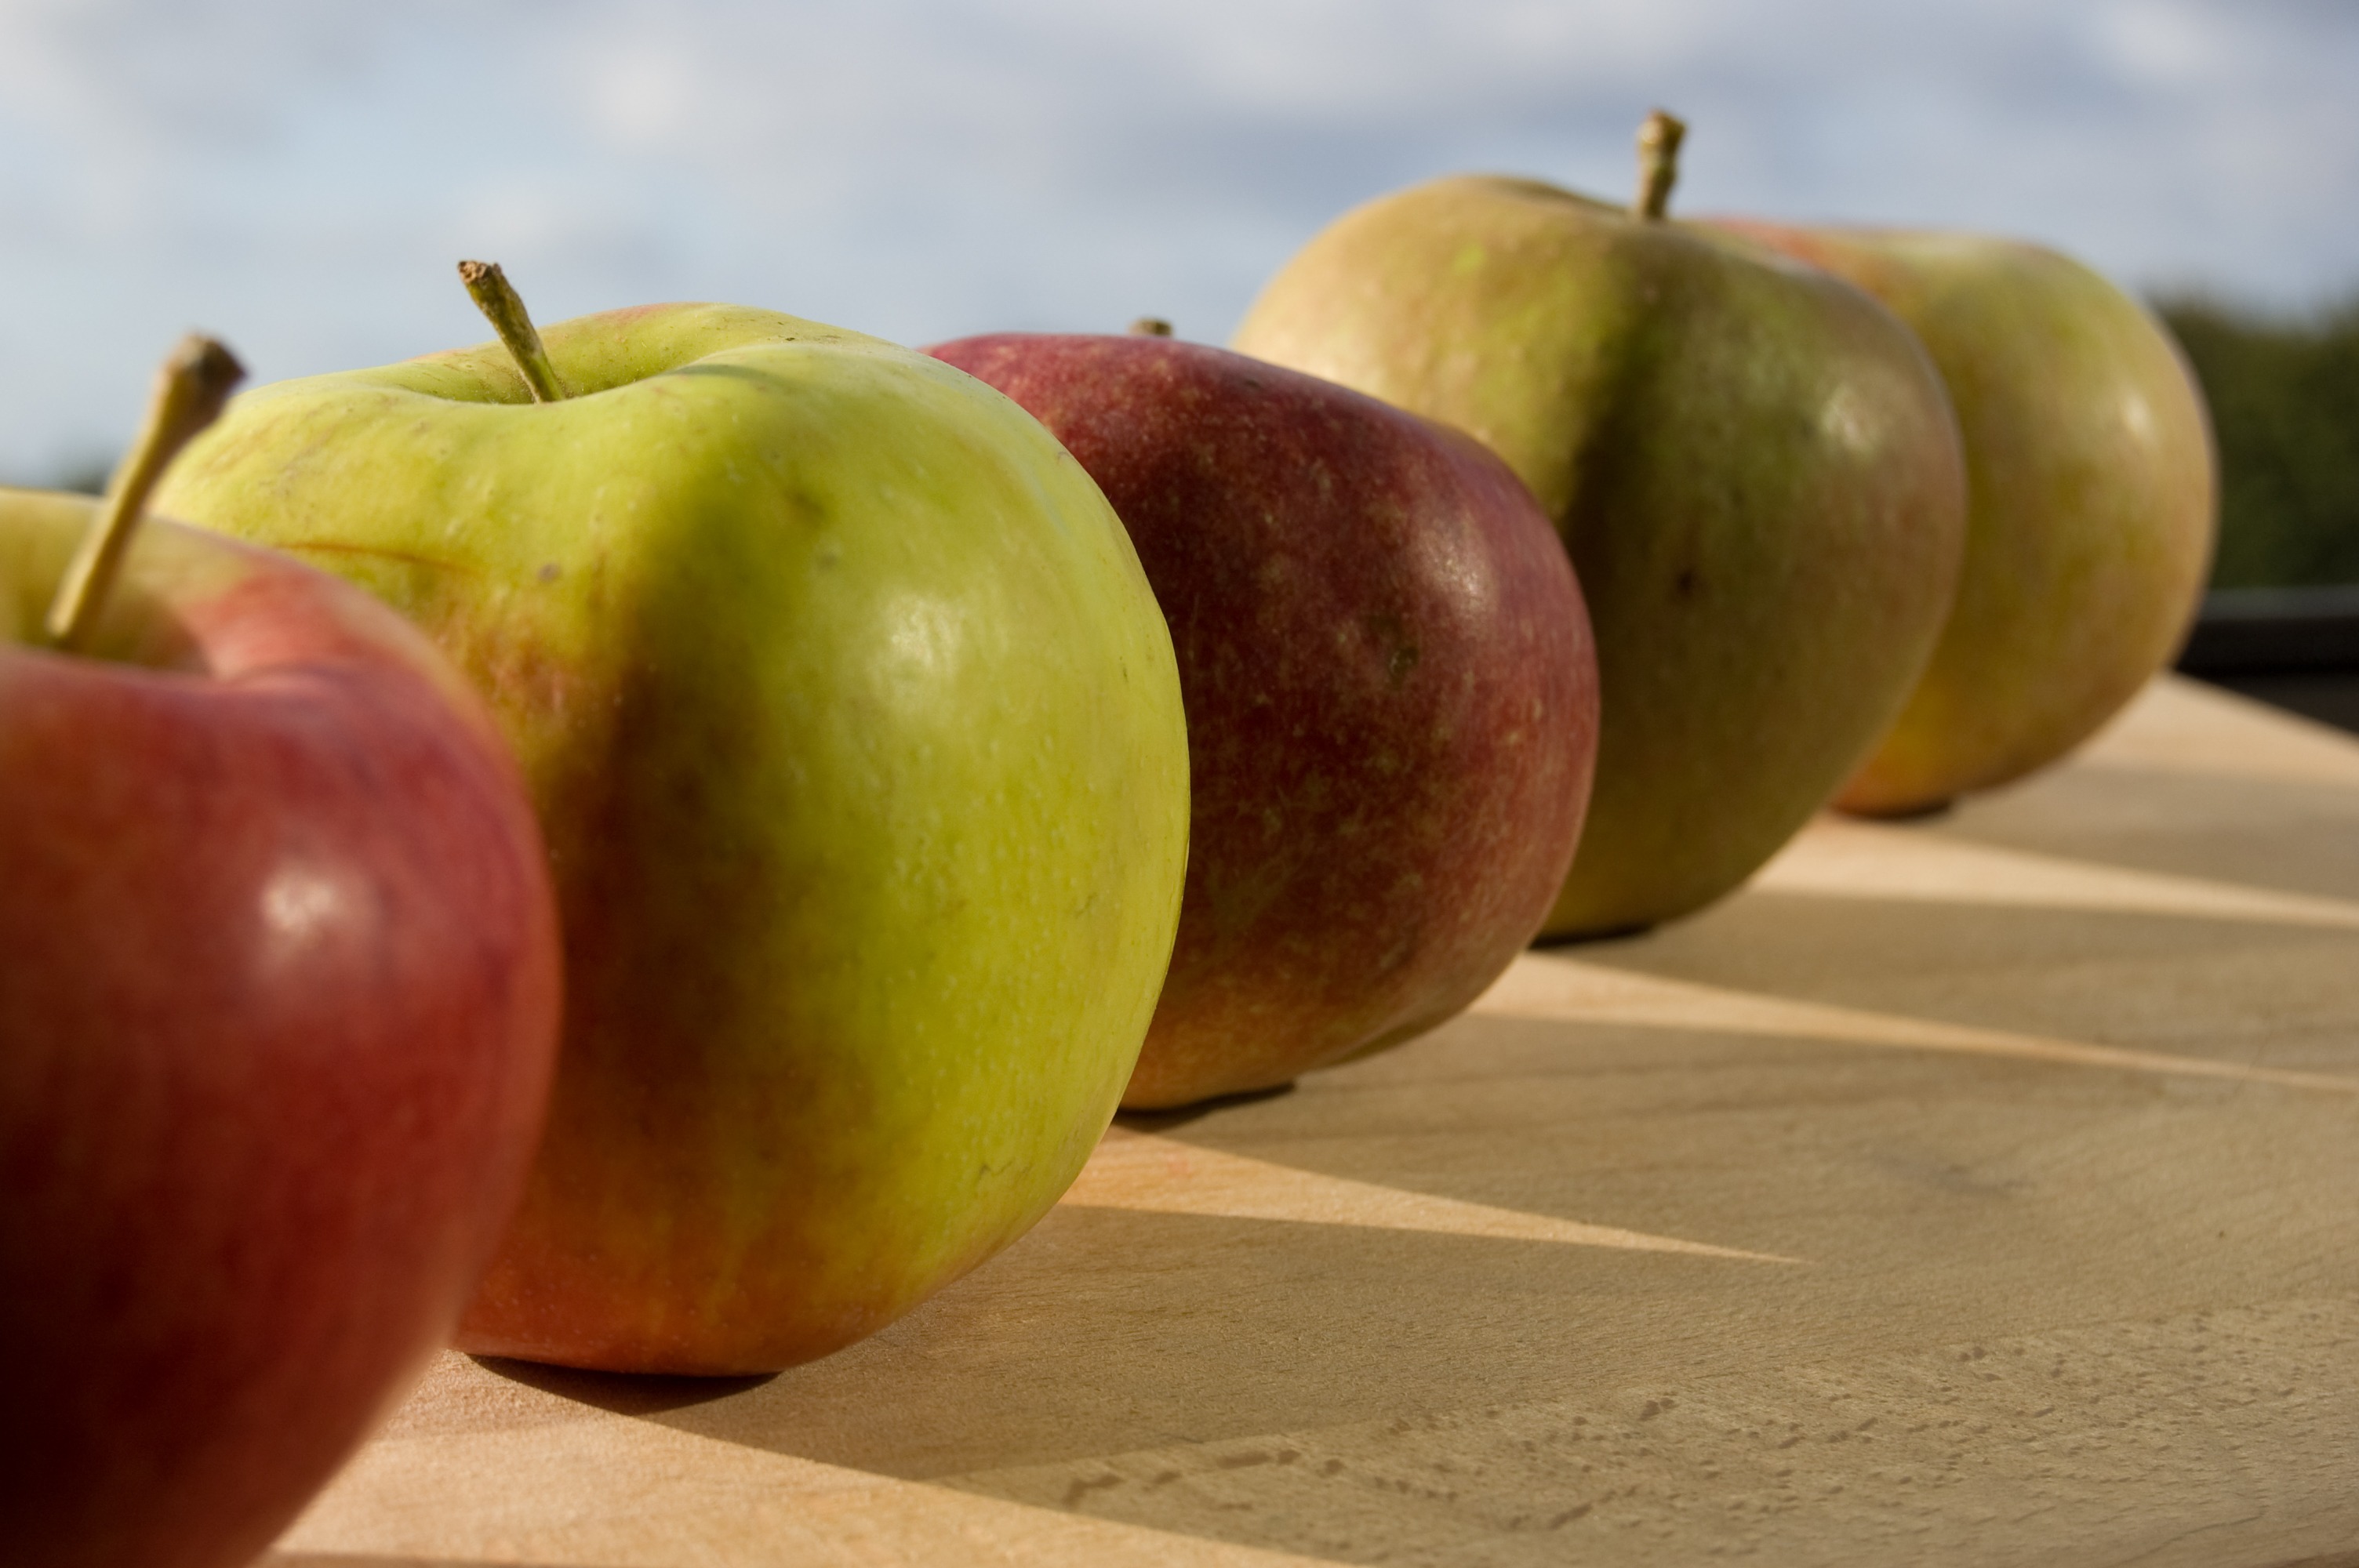
apple, plant, fruit, food, produce, pear, liqueur, flowering plant, rose family, land plant